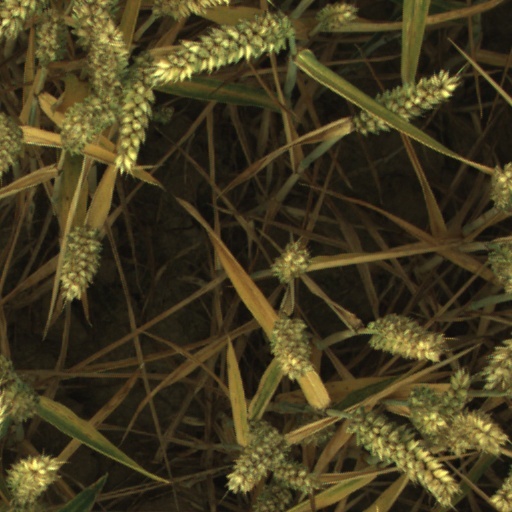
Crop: wheat